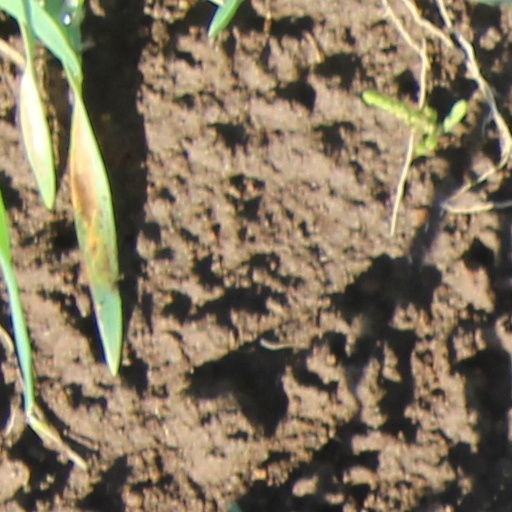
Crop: wheat